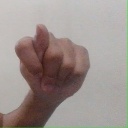
अक्षर: ट